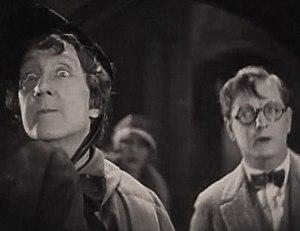
Flora Finch est une actrice et productrice anglaise, née Flora Brooks le 17 juin 1867 à Londres, morte le 4 janvier 1940 à Los Angeles.